Sofia Coppola

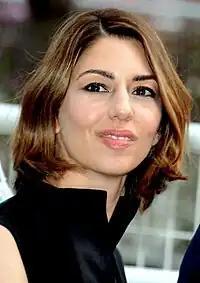
Coppola in 2014

Coppola's next film, "The Bling Ring" (2013), was based on actual events centered around the Bling Ring, a group of California teenagers who burgled the homes of several celebrities over 2008 and 2009, stealing around $3 million in cash and belongings. Emma Watson, Taissa Farmiga, Leslie Mann, Israel Broussard, Katie Chang, and Claire Julien starred in the film, which premiered at the 2013 Cannes Film Festival, opening the "Un Certain Regard" section. It was inspired by a "Vanity Fair" feature on the real-life criminals depicted in the film, whom Coppola described as "products of our growing reality TV culture". The film received generally positive reviews, with many praising its style and performances. While some felt that the film glamorized the crimes in the story and failed to make an assertive message about them through the narrative; "Coppola neither makes a case for her characters nor places them inside of some kind of moral or critical framework; they simply pass through the frame, listing off name brands and staring at their phones".